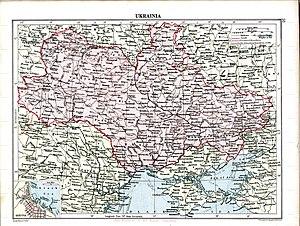
La République populaire ukrainienne était une république qui occupait une grande partie du territoire de l'Ukraine actuelle à la suite de la révolution russe de 1917. Elle fut dirigée par Mykhaïlo Hrouchevsky, Volodymyr Vynnytchenko puis Symon Petlioura. Son nom fut adopté le 20 novembre 1917.
L’histoire de l’Ukraine comprend celle de l'État indépendant mais aussi celle du territoire ukrainien avant l'indépendance.
Le nationalisme ukrainien se manifeste d'abord dans la seconde moitié du XIXᵉ siècle en Autriche-Hongrie et dans l'Empire russe. Elle se manifeste par une affirmation d'abord culturelle, puis de plus en plus politique, de la spécificité linguistique, culturelle et historique des Ukrainiens par rapport aux autres peuples slaves de ces deux empires.